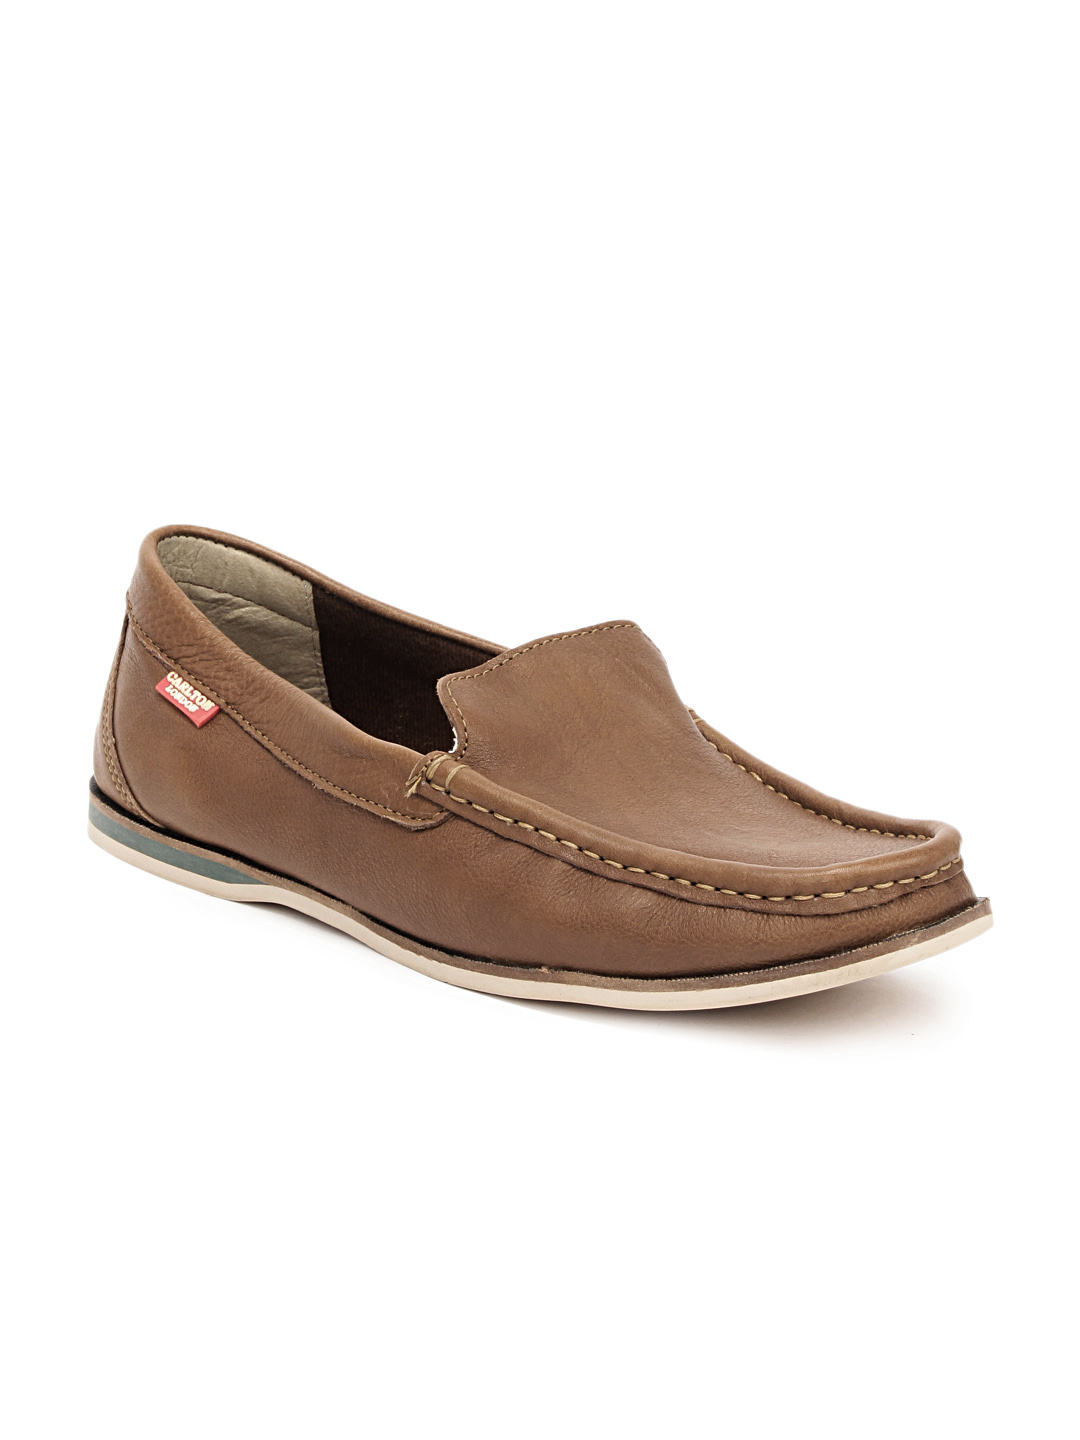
Carlton London Men Brown Shoes
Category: Footwear / Shoes / Casual Shoes
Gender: Men
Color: Brown
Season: Spring 2013
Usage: Casual